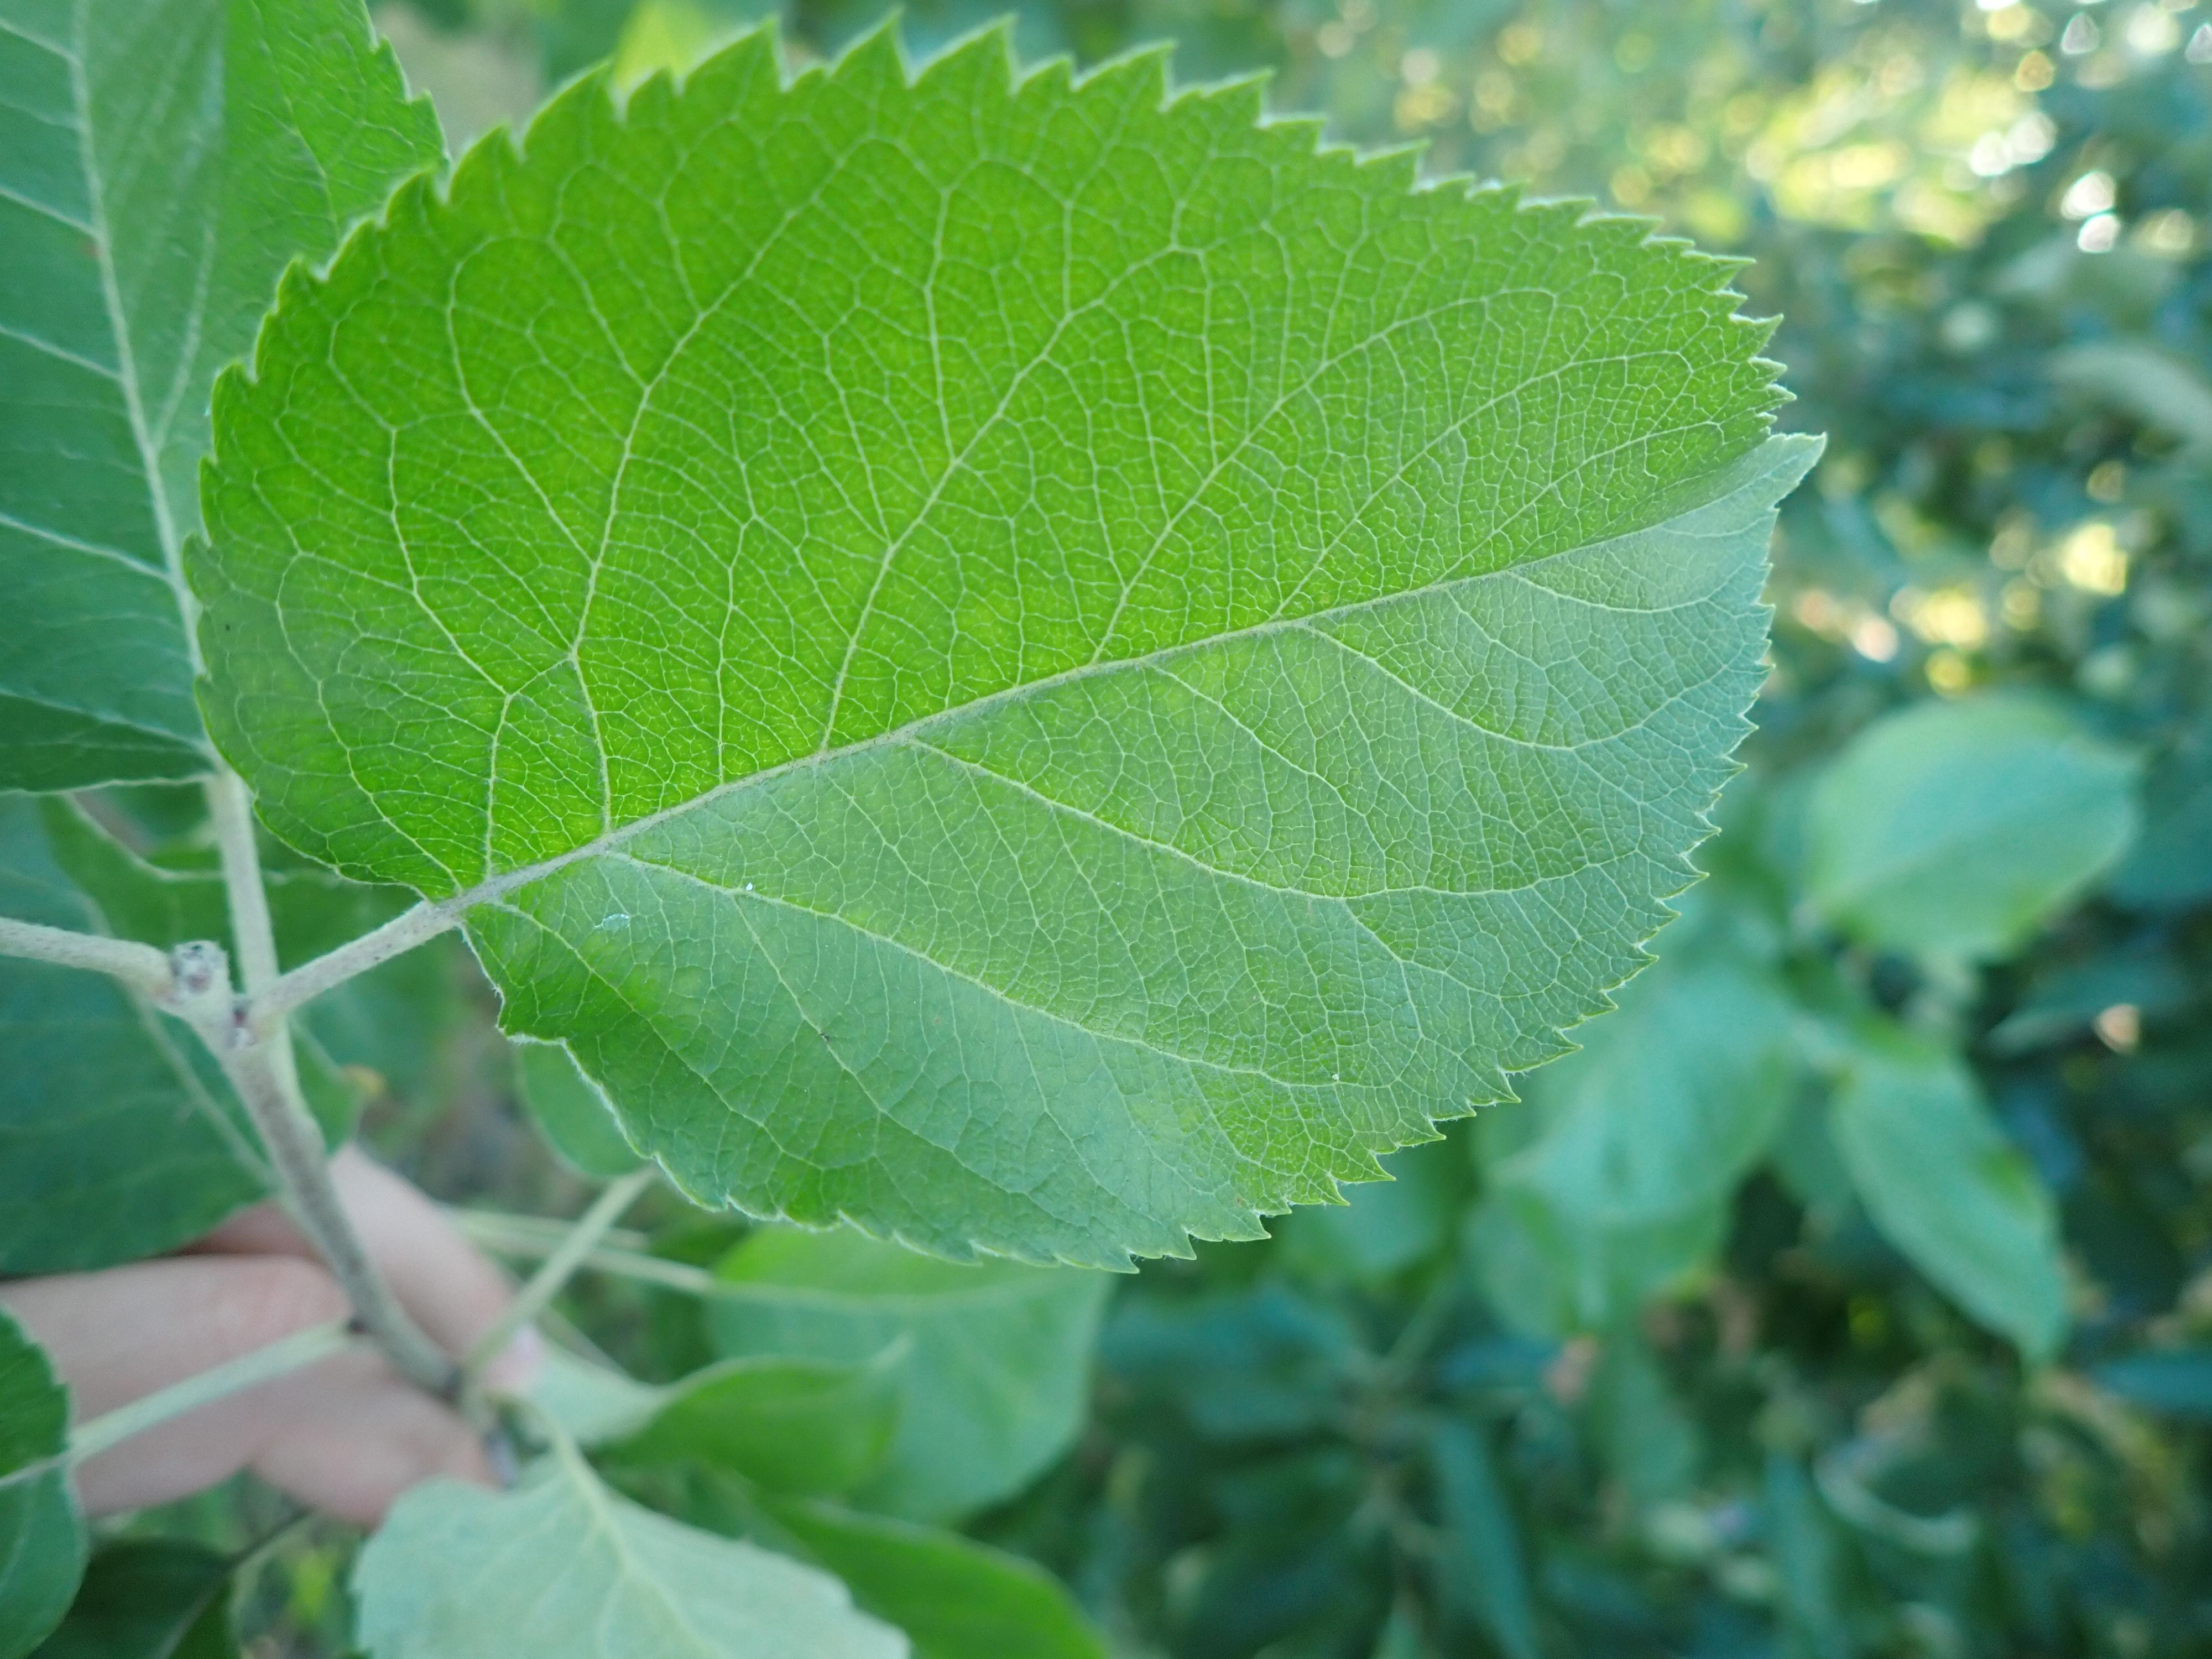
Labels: healthy